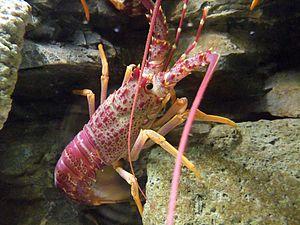
La colonisation assistée, ou migration assistée, est une stratégie utilisée en biologie de la conservation qui consiste en l’introduction intentionnelle d’espèces animales et végétales dans un milieu se trouvant en dehors de leurs aires de répartition originelles.
Jasus est un genre de crustacés de l'ordre des décapodes.